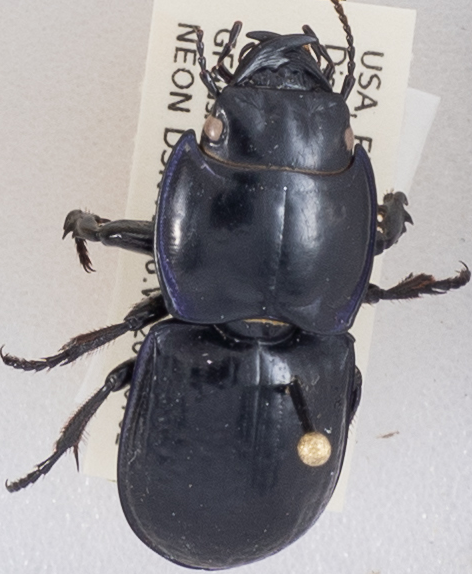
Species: Pasimachus sublaevis
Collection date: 2019-07-02
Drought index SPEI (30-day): -0.23
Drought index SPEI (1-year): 0.576
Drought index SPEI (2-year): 1.118